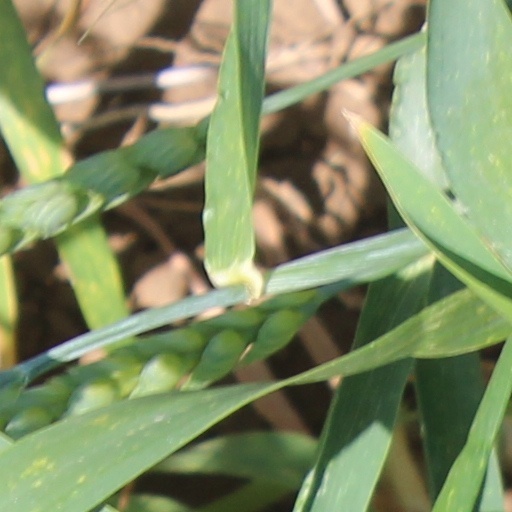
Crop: wheat